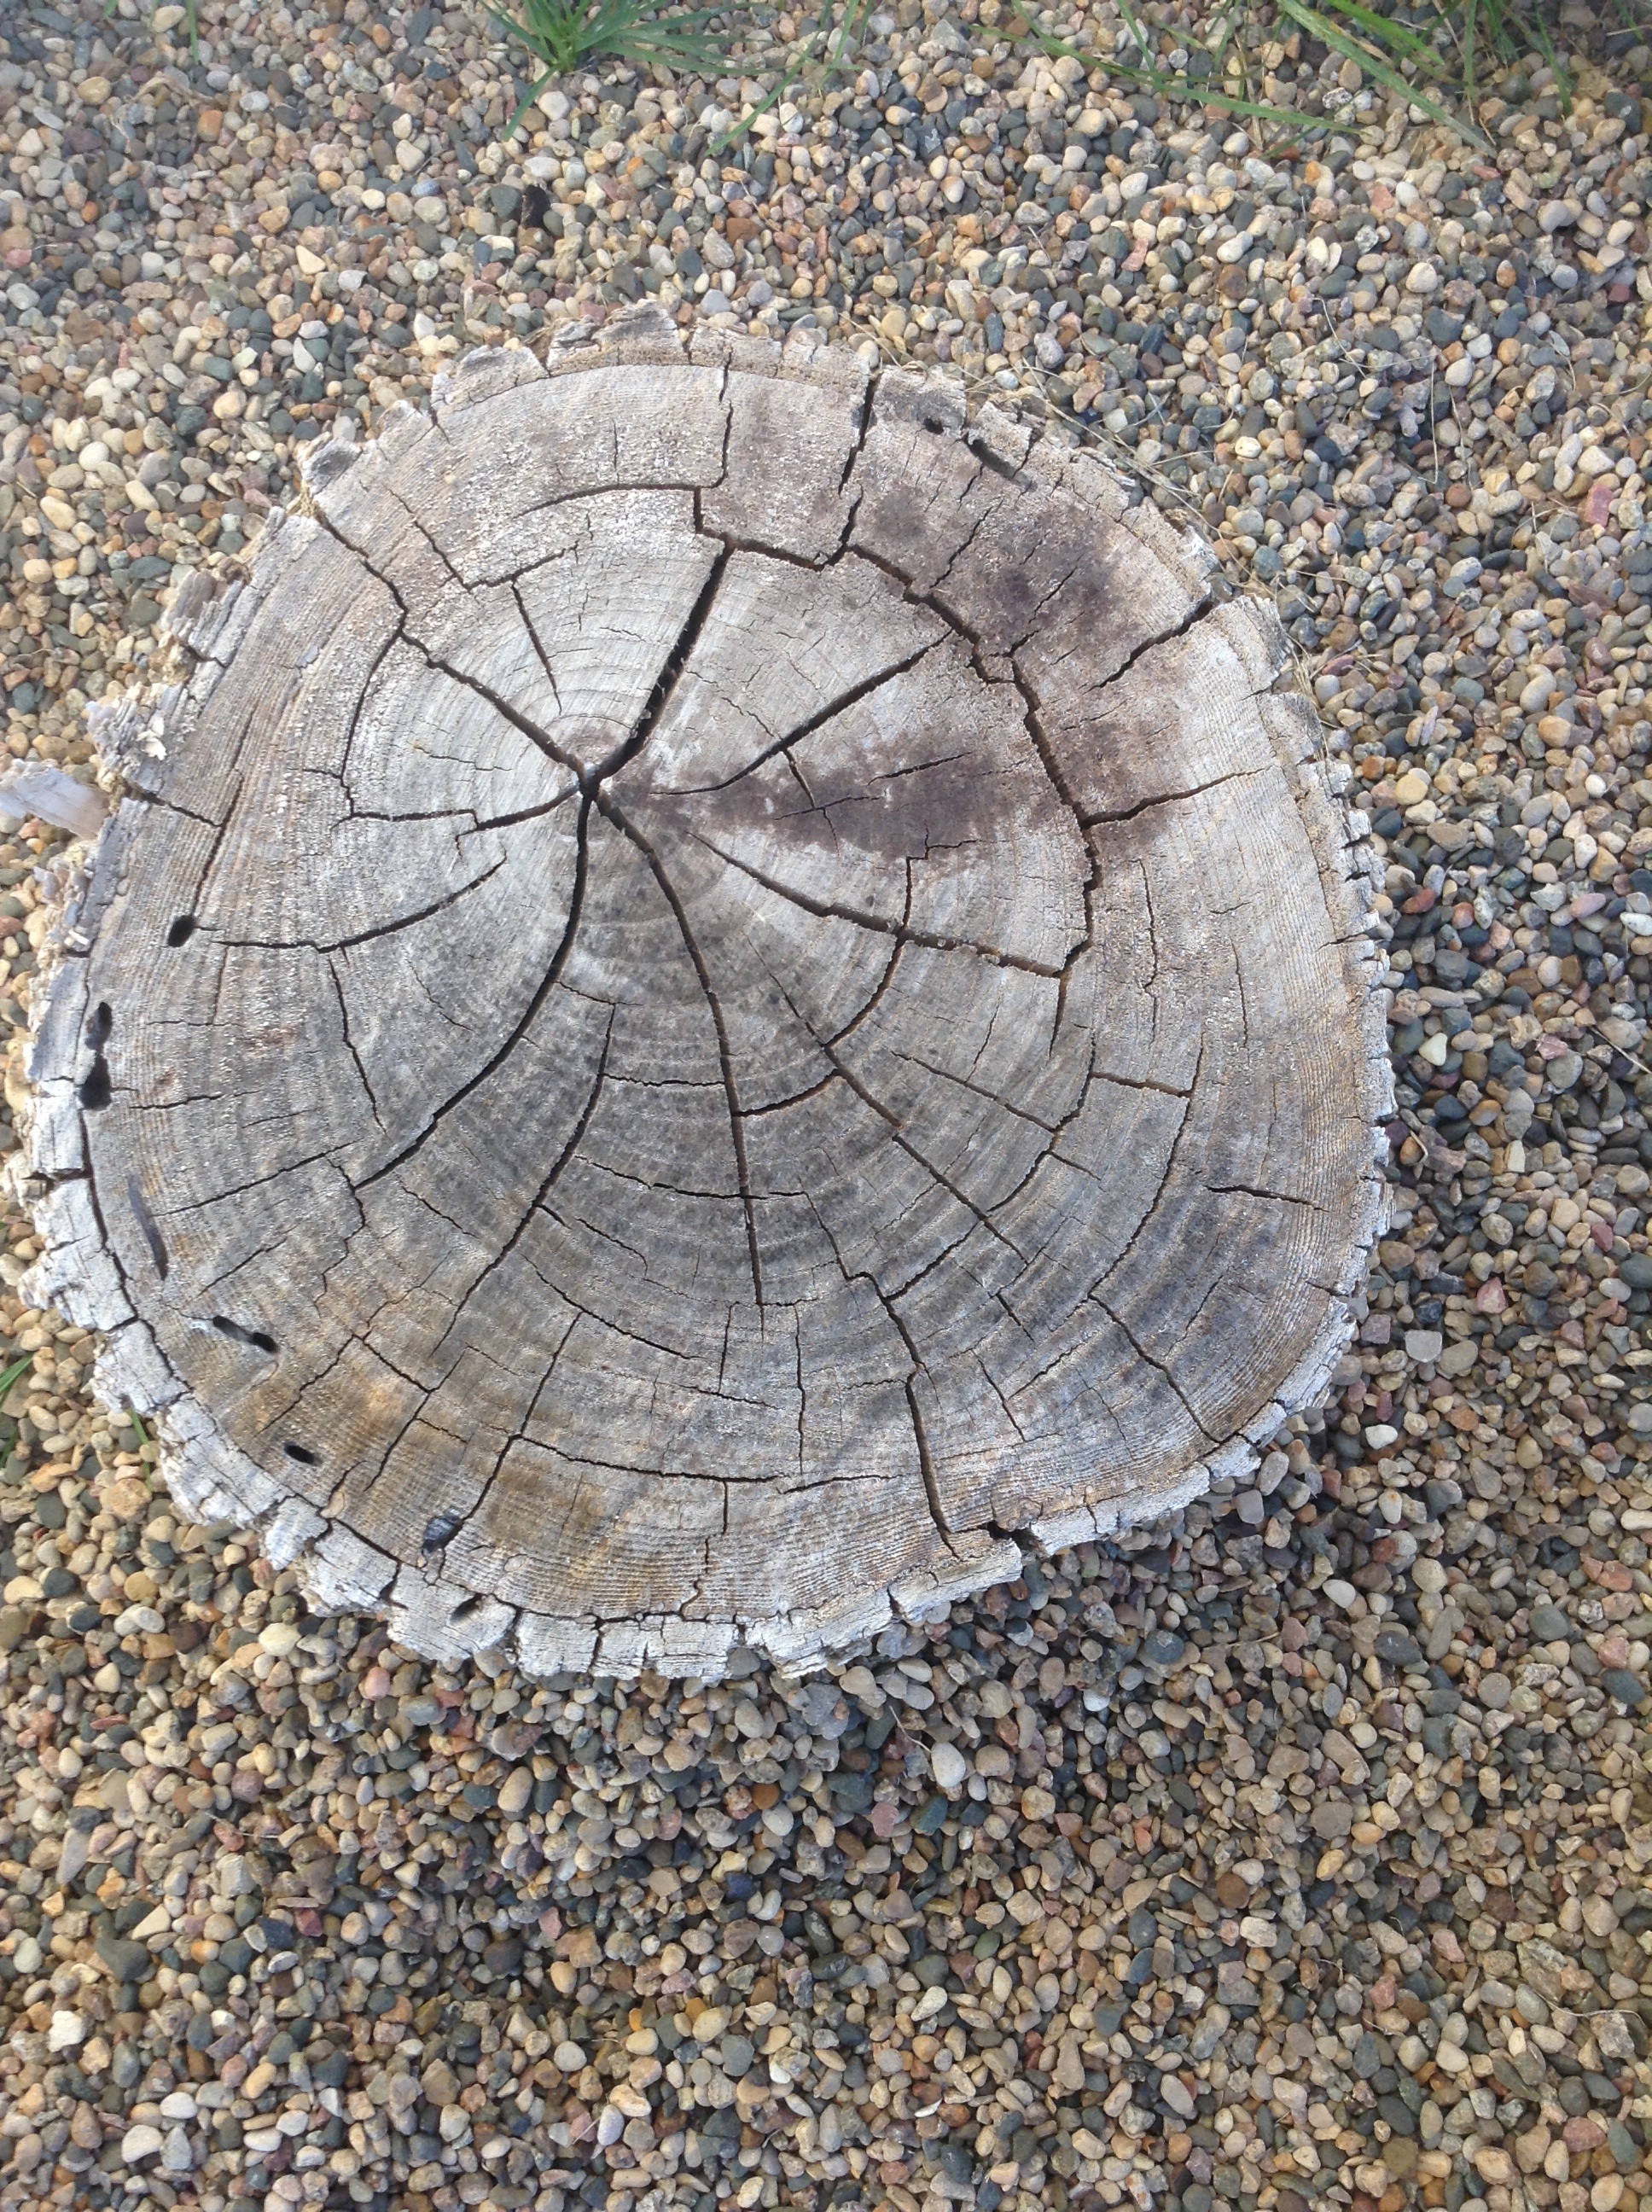
tree, nature, wood, texture, trunk, old, asphalt, bark, log, natural, brown, soil, lumber, botanical, circle, weathered, cracked, rocks, wooden, timber, tree stump, organic, earthy, road surface, man made object, woody plant